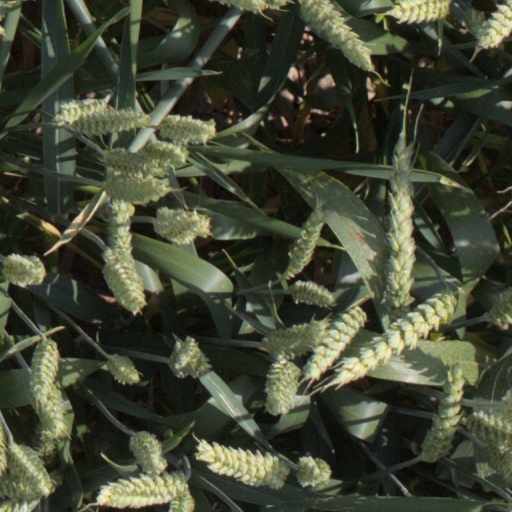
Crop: wheat